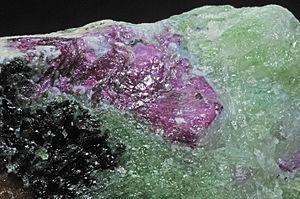
cristaux de corindon var. rubis, cristaux de pargasite, cristaux de zoïsite var. anyolite